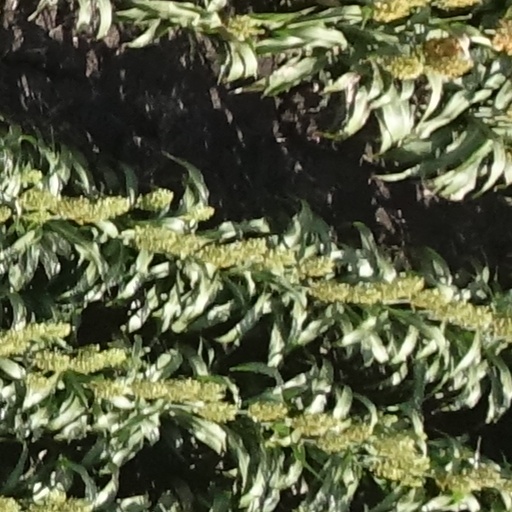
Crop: sorghum